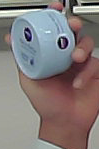
Product: nivea_baby